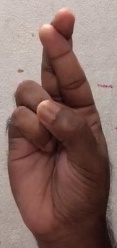
ASL sign: R